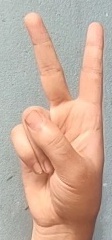
ASL sign: 2